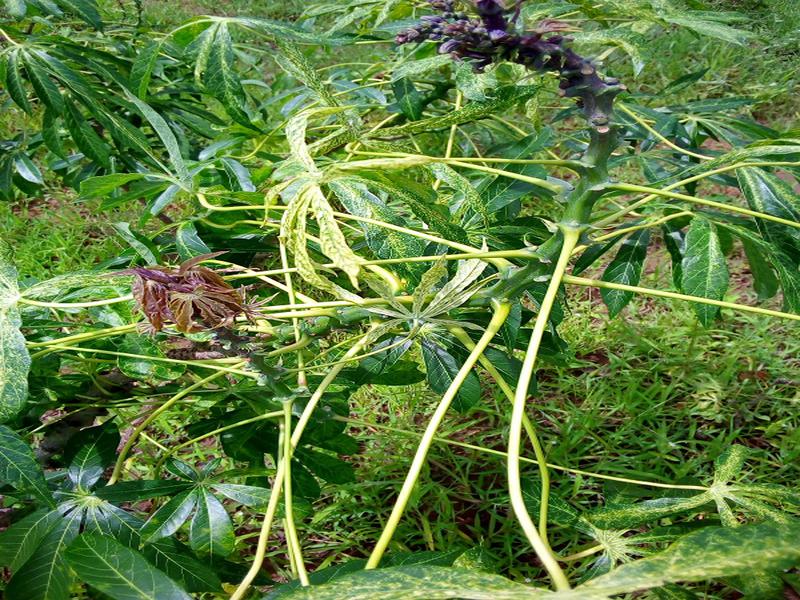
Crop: cassava
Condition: green_mottle